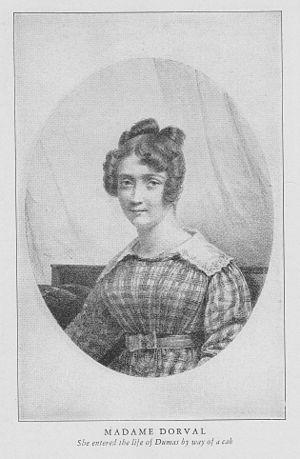
Marie Dorval. Portrait tiré de ‹La Dernière année de Marie Dorval›, d'Alexandre Dumas (1855).